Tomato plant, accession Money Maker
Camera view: horizontal (90 deg, fisheye); turntable rotation: 30 degrees
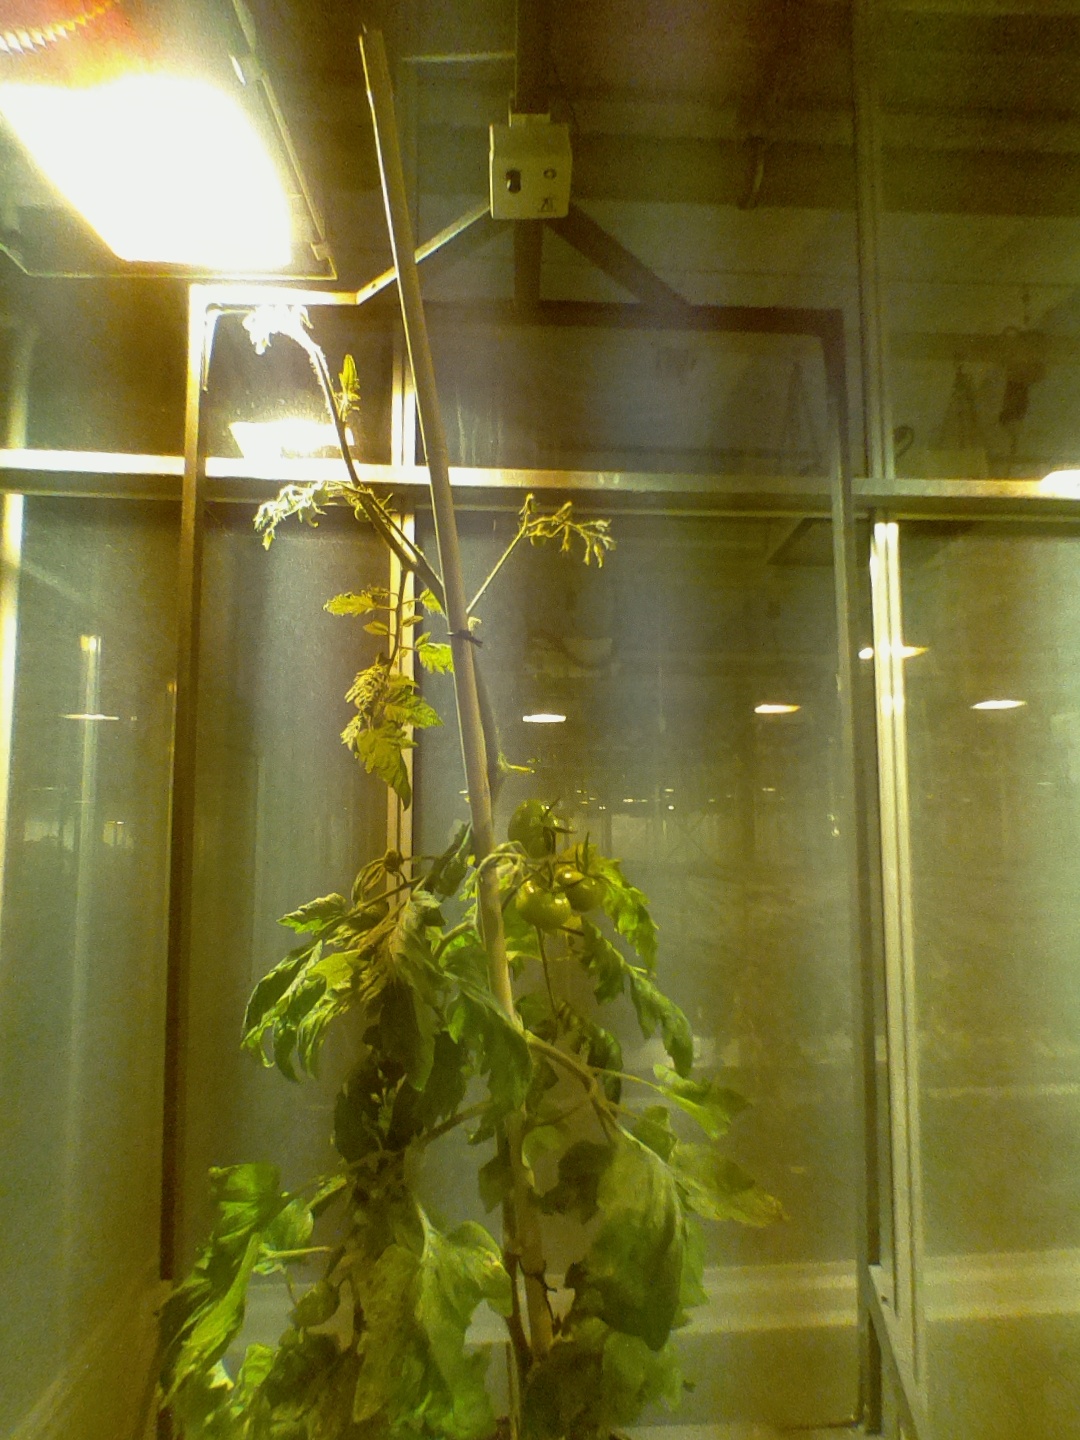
BBCH growth stage 75: 50%-60% of final fruit size